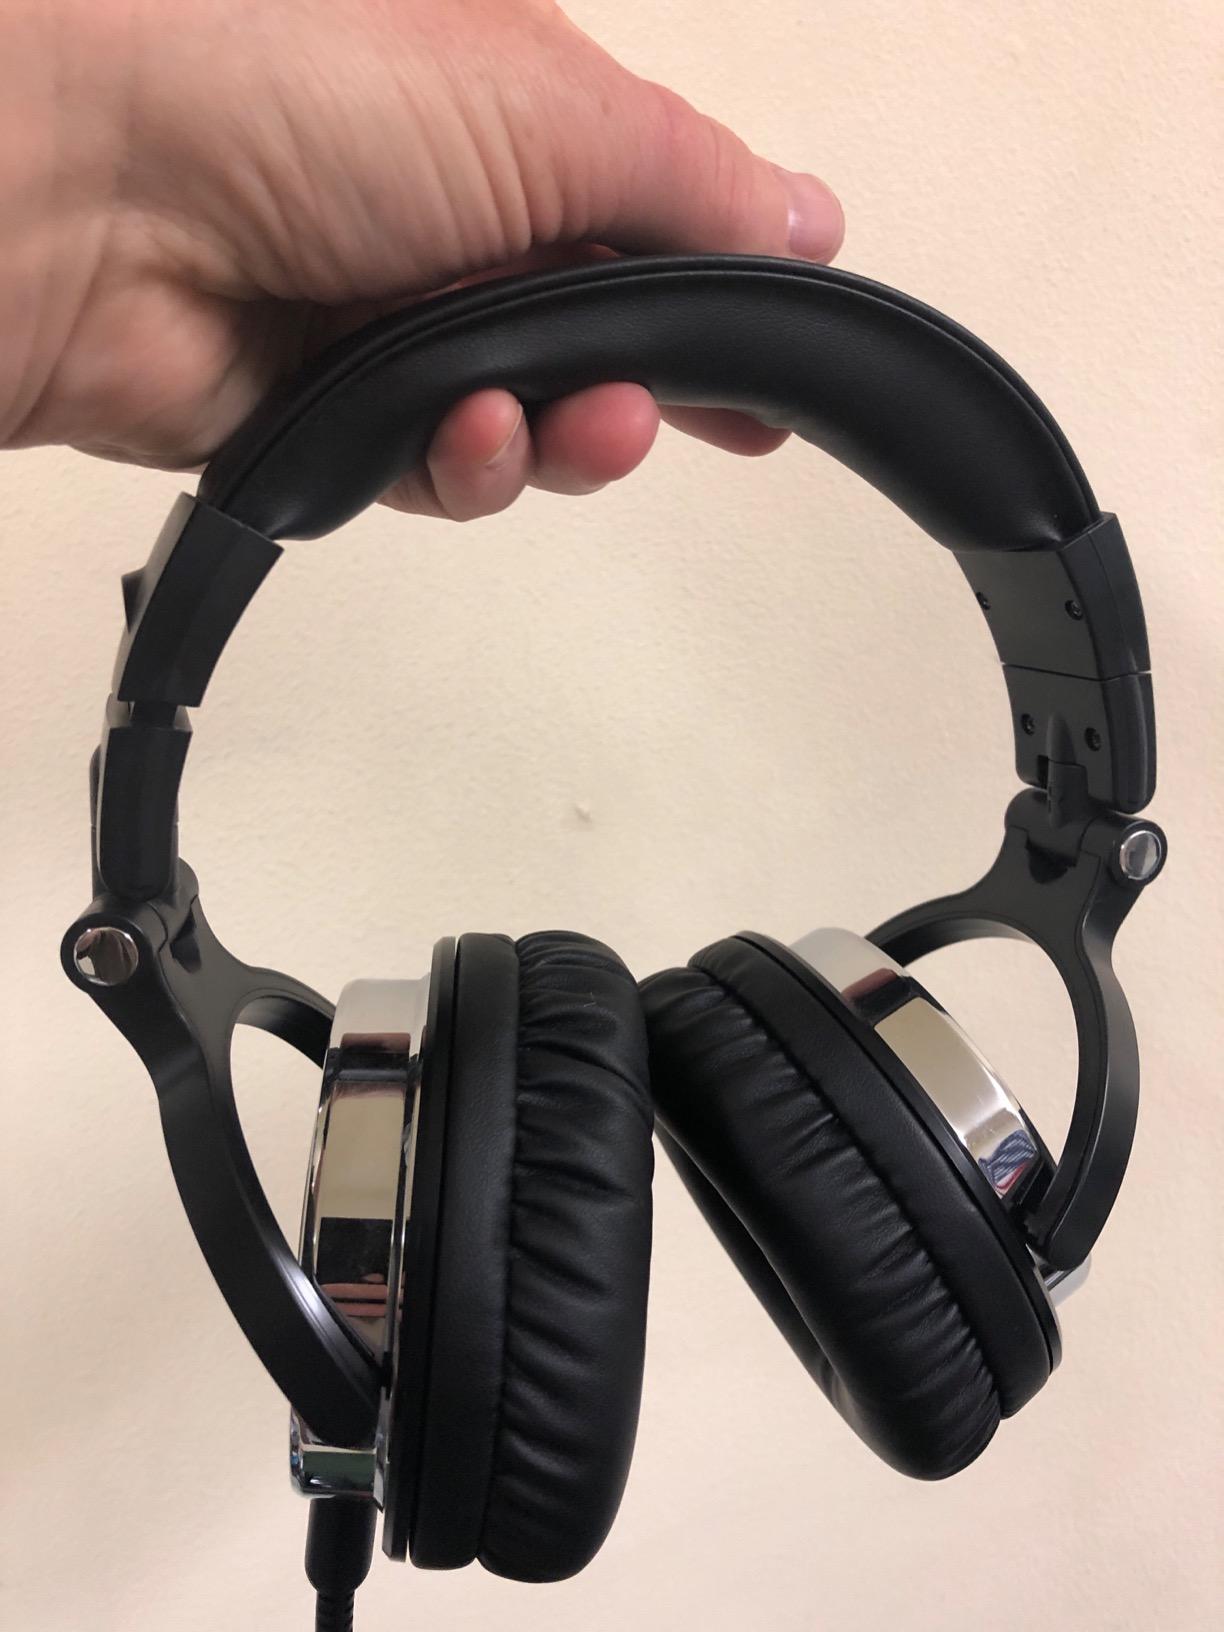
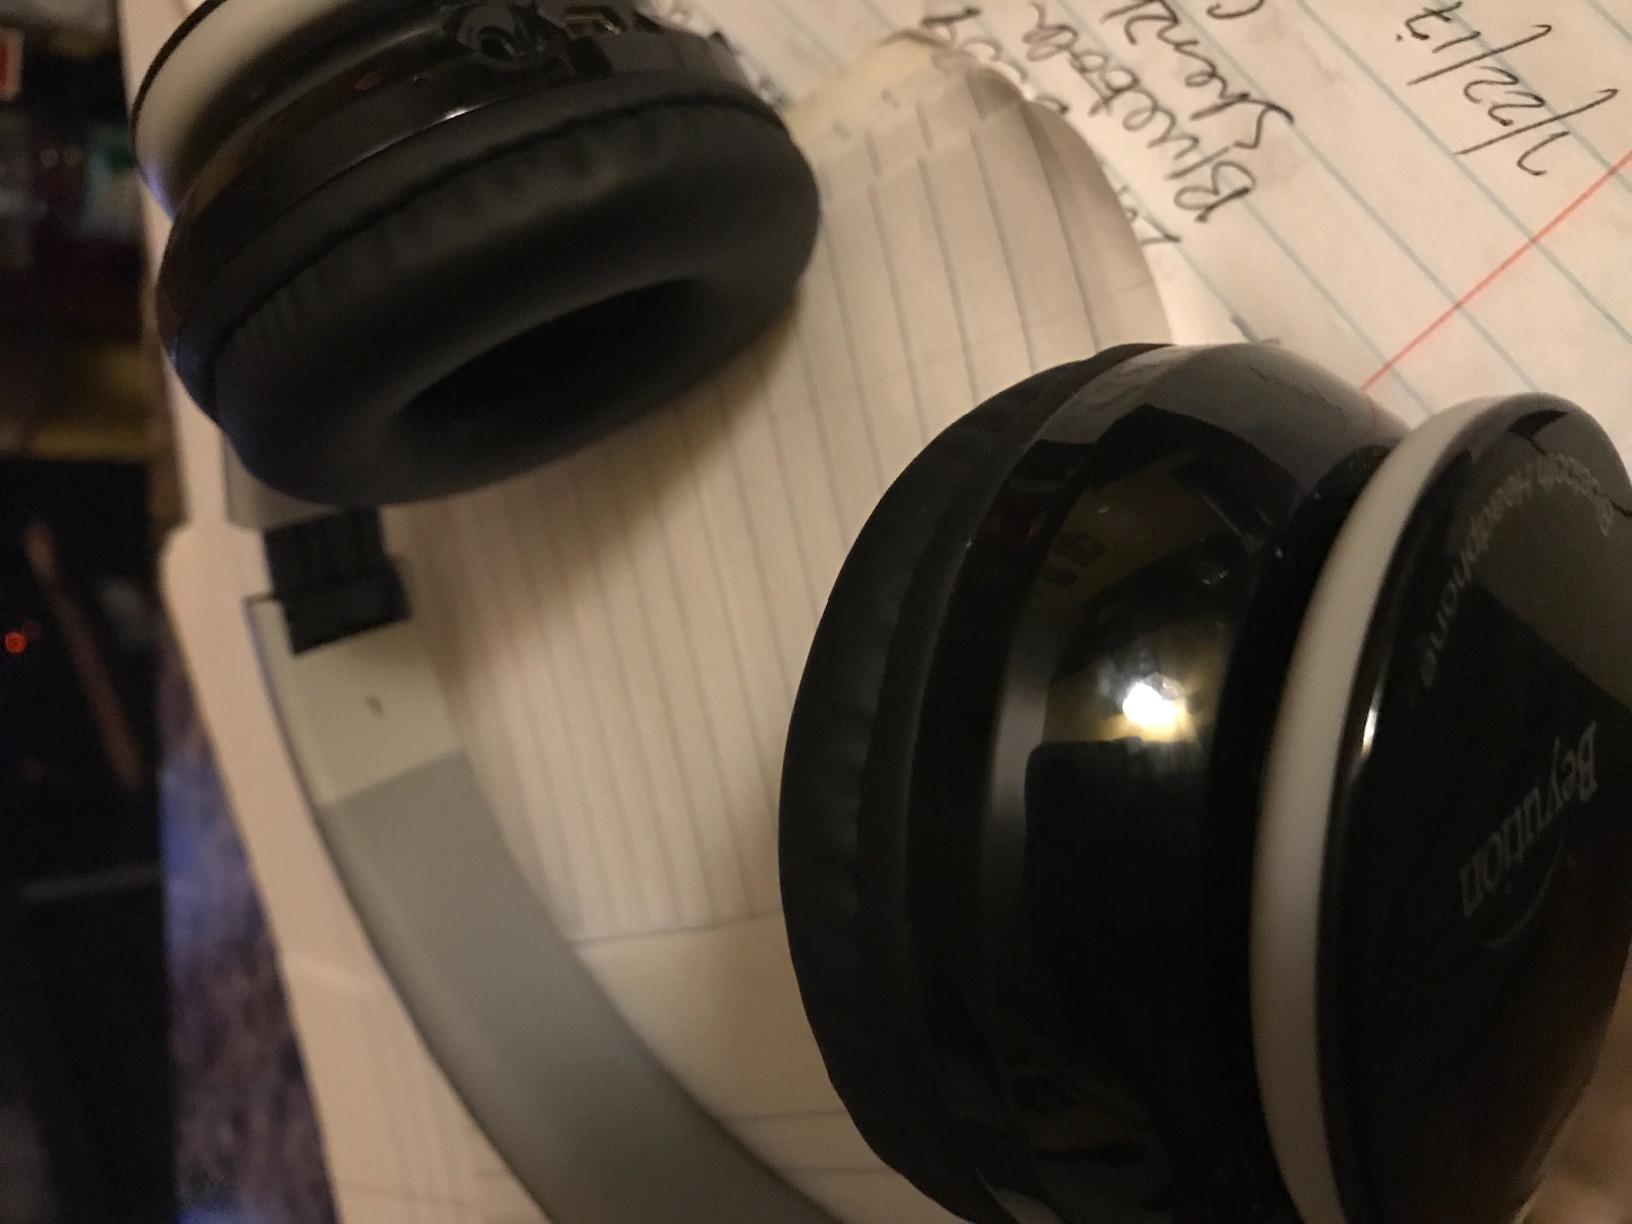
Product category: headphones
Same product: no